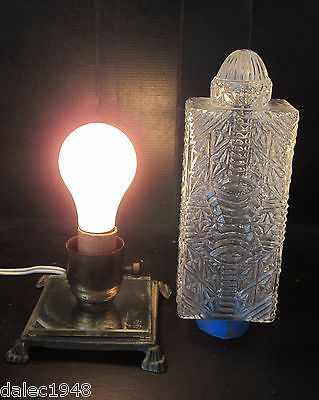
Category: lamp